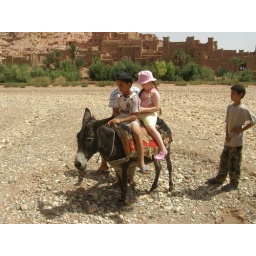
Juno, a donkey and a dried river bed that floods once a year, with Ait benhaddou in the background